132nd Field Artillery Regiment "Ariete"

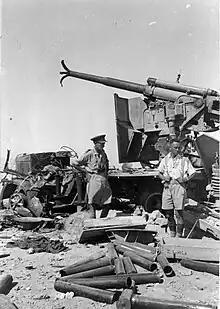
Destroyed 90/53 anti-aircraft gun of the 132nd Field Artillery Regiment "Ariete" after the First Battle of El Alamein

On 10 June 1940 Italy invaded France and the 132nd Armored Division "Ariete" was kept in reserve. After the rout of Italian forces in Libya during Operation Compass the Italians and Germans transferred reinforcements to Libya. The Ariete's first units disembarked Tripoli on 24 January 1941. From February 1941 to November 1942, the Ariete fought alongside the German Afrika Korps in the Western Desert campaign. In May 1942 the regiment consisted of a command, a command unit, the I and II groups with 75/27 mod. 06 field guns, the III Motorized Group with 105/28 cannons, the DII Mixed Group with two batteries with 90/53 anti-aircraft guns and two batteries with 20/65 mod. 35 anti-aircraft guns, and the XX Anti-aircraft Group with 8.8cm Flak anti-aircraft guns. The DII Mixed Group had been transferred from the 131st Artillery Regiment "Centauro".